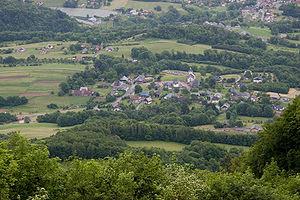
Cléry est une commune française située dans le département de la Savoie, en région Auvergne-Rhône-Alpes.